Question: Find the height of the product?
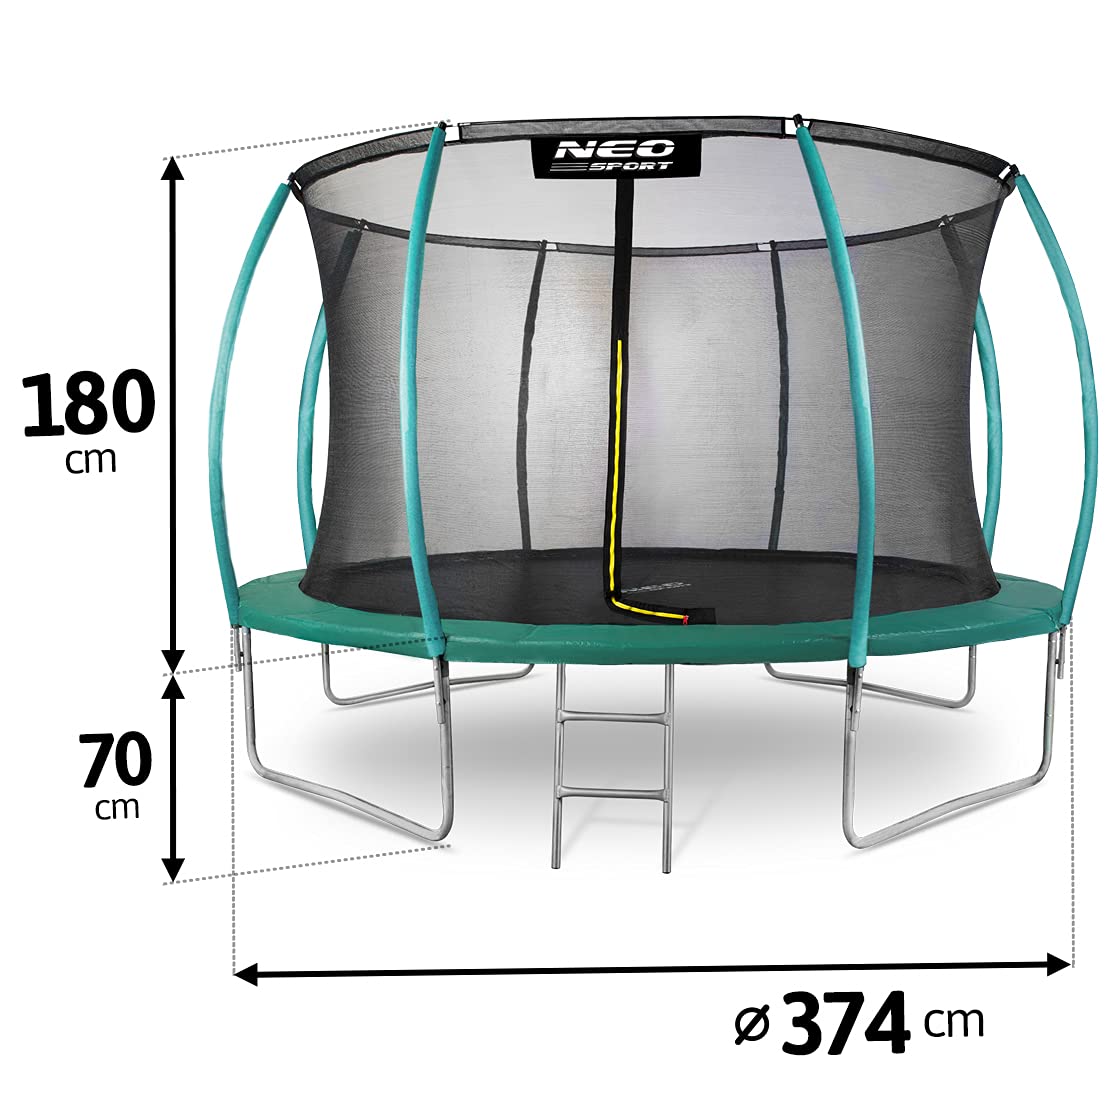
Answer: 374.0 centimetre